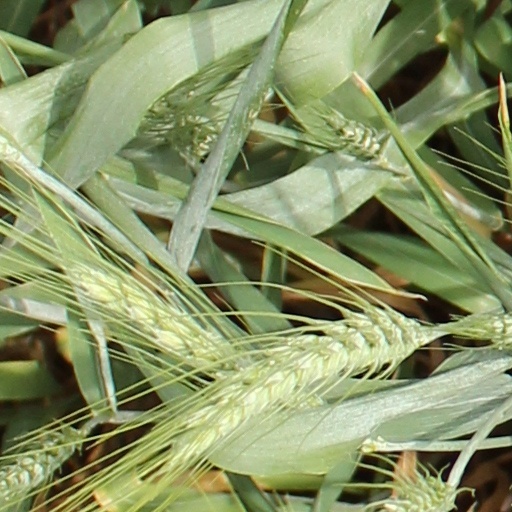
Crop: wheat